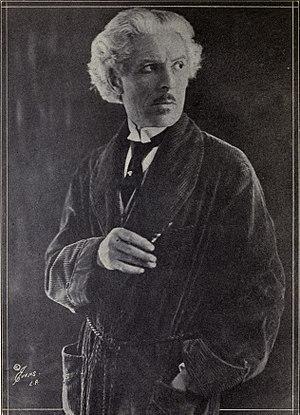
Josef Swickard est un acteur germano-américain né le 26 juin 1866 à Coblence, mort de mort naturelle le 29 février 1940 à Hollywood. L'acteur et réalisateur Charles Swickard est son frère.